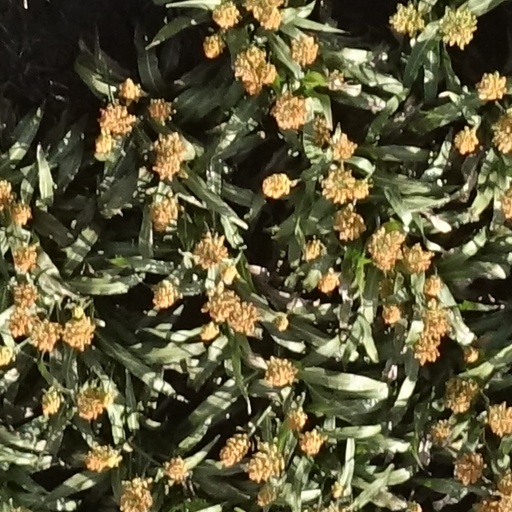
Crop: sorghum